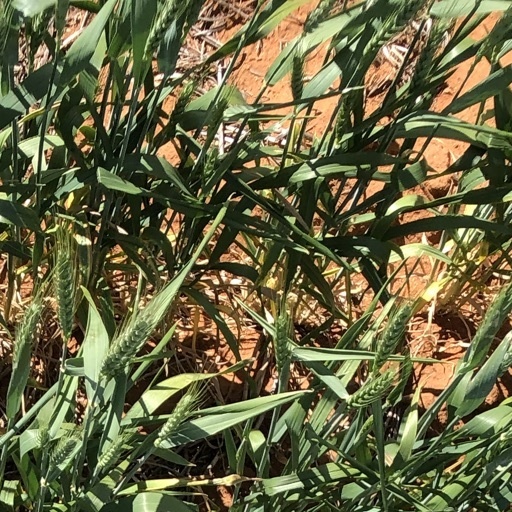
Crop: wheat